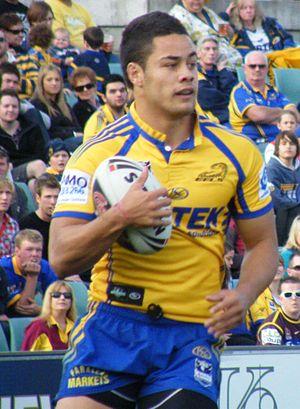
La Saison 2014 de la National Rugby League est la cent-huitième saison de cette compétition depuis que celle-ci a été créée en 1908. Seize équipes jouent 26 journées de championnat, les huit meilleures d'entre elles sont qualifiées pour les phases finales, dans le but de se qualifier pour la grande finale.
Le State of Origin 2014 est la trente quatrième édition du State of Origin et se déroule du 28 mai 2014 au 9 juillet 2014 avec un match à l'ANZ Stadium et deux matchs au Suncorp Stadium. Il s'agit de l'opposition traditionnelle entre les équipes de Nouvelle-Galles du Sud et du Queensland.